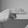
ASL letter: H